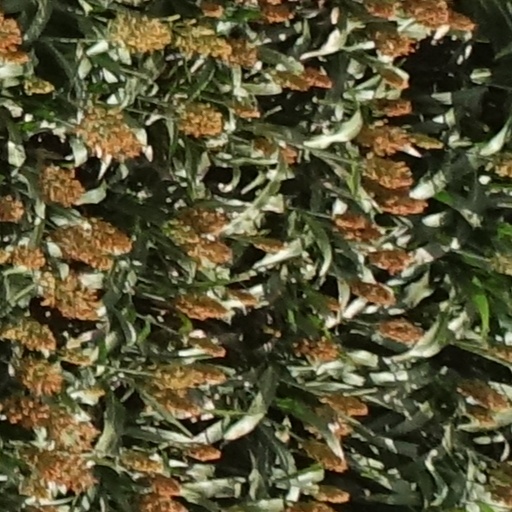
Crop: sorghum